Yad Ben Zvi

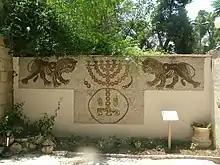
Floor mosaic from Byzantine period synagogue: lions of Judah, menorah, shofar, etrogs. Displayed at Yad Ben Zvi.

Ben-Zvi founded the institute in 1947 to explore the history and culture of the Jewish communities living in Arab countries. It houses a library of manuscripts, rare books and a photographic archive, and runs an academic publishing house.